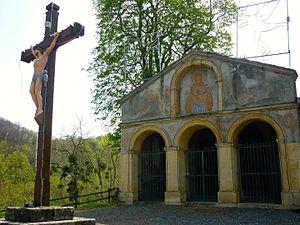
Chapelle Notre-Dame des sept douleurs, Miramont de Comminges.
Miramont-de-Comminges est une commune française située dans le département de la Haute-Garonne en région Occitanie. Ses habitants sont appelés les Miramontais.
La liste des chapelles de la Haute-Garonne présente les chapelles situées sur le territoire des communes du département français de la Haute-Garonne. Il est fait état des diverses protections dont elles peuvent bénéficier, et notamment les inscriptions et classements au titre des monuments historiques.
Notre-Dame des-Sept-Douleurs est l'un des nombreux titres mariaux par lesquels l'Église catholique vénère la Vierge Marie, mère de Jésus. De nombreux édifices religieux furent consacrés sous ce titre. Il a laissé des traces dans la toponymie également.